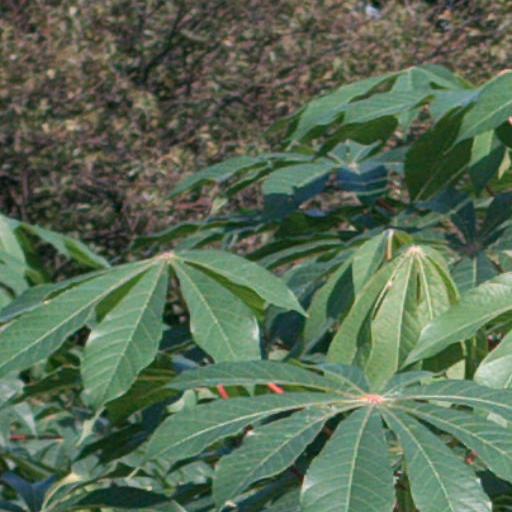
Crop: cassava